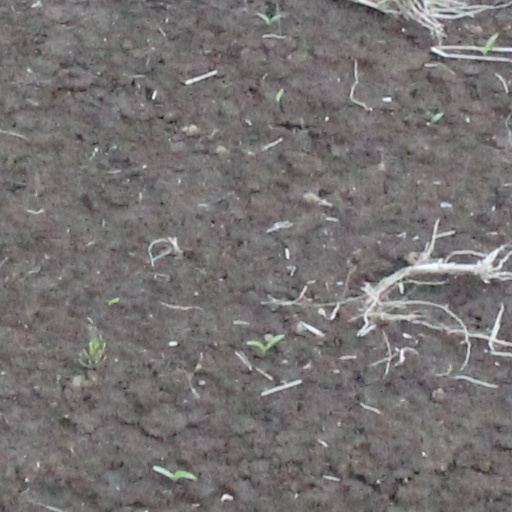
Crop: wheat